Everything Is Thunder

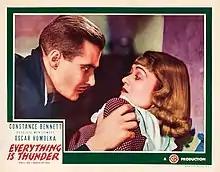
Lobby card

Everything Is Thunder is a 1936 British thriller film directed by Milton Rosmer and starring Constance Bennett, Douglass Montgomery and Oskar Homolka. Its plot concerns a British officer who attempts to escape from a German Prisoner of War camp during the First World War.